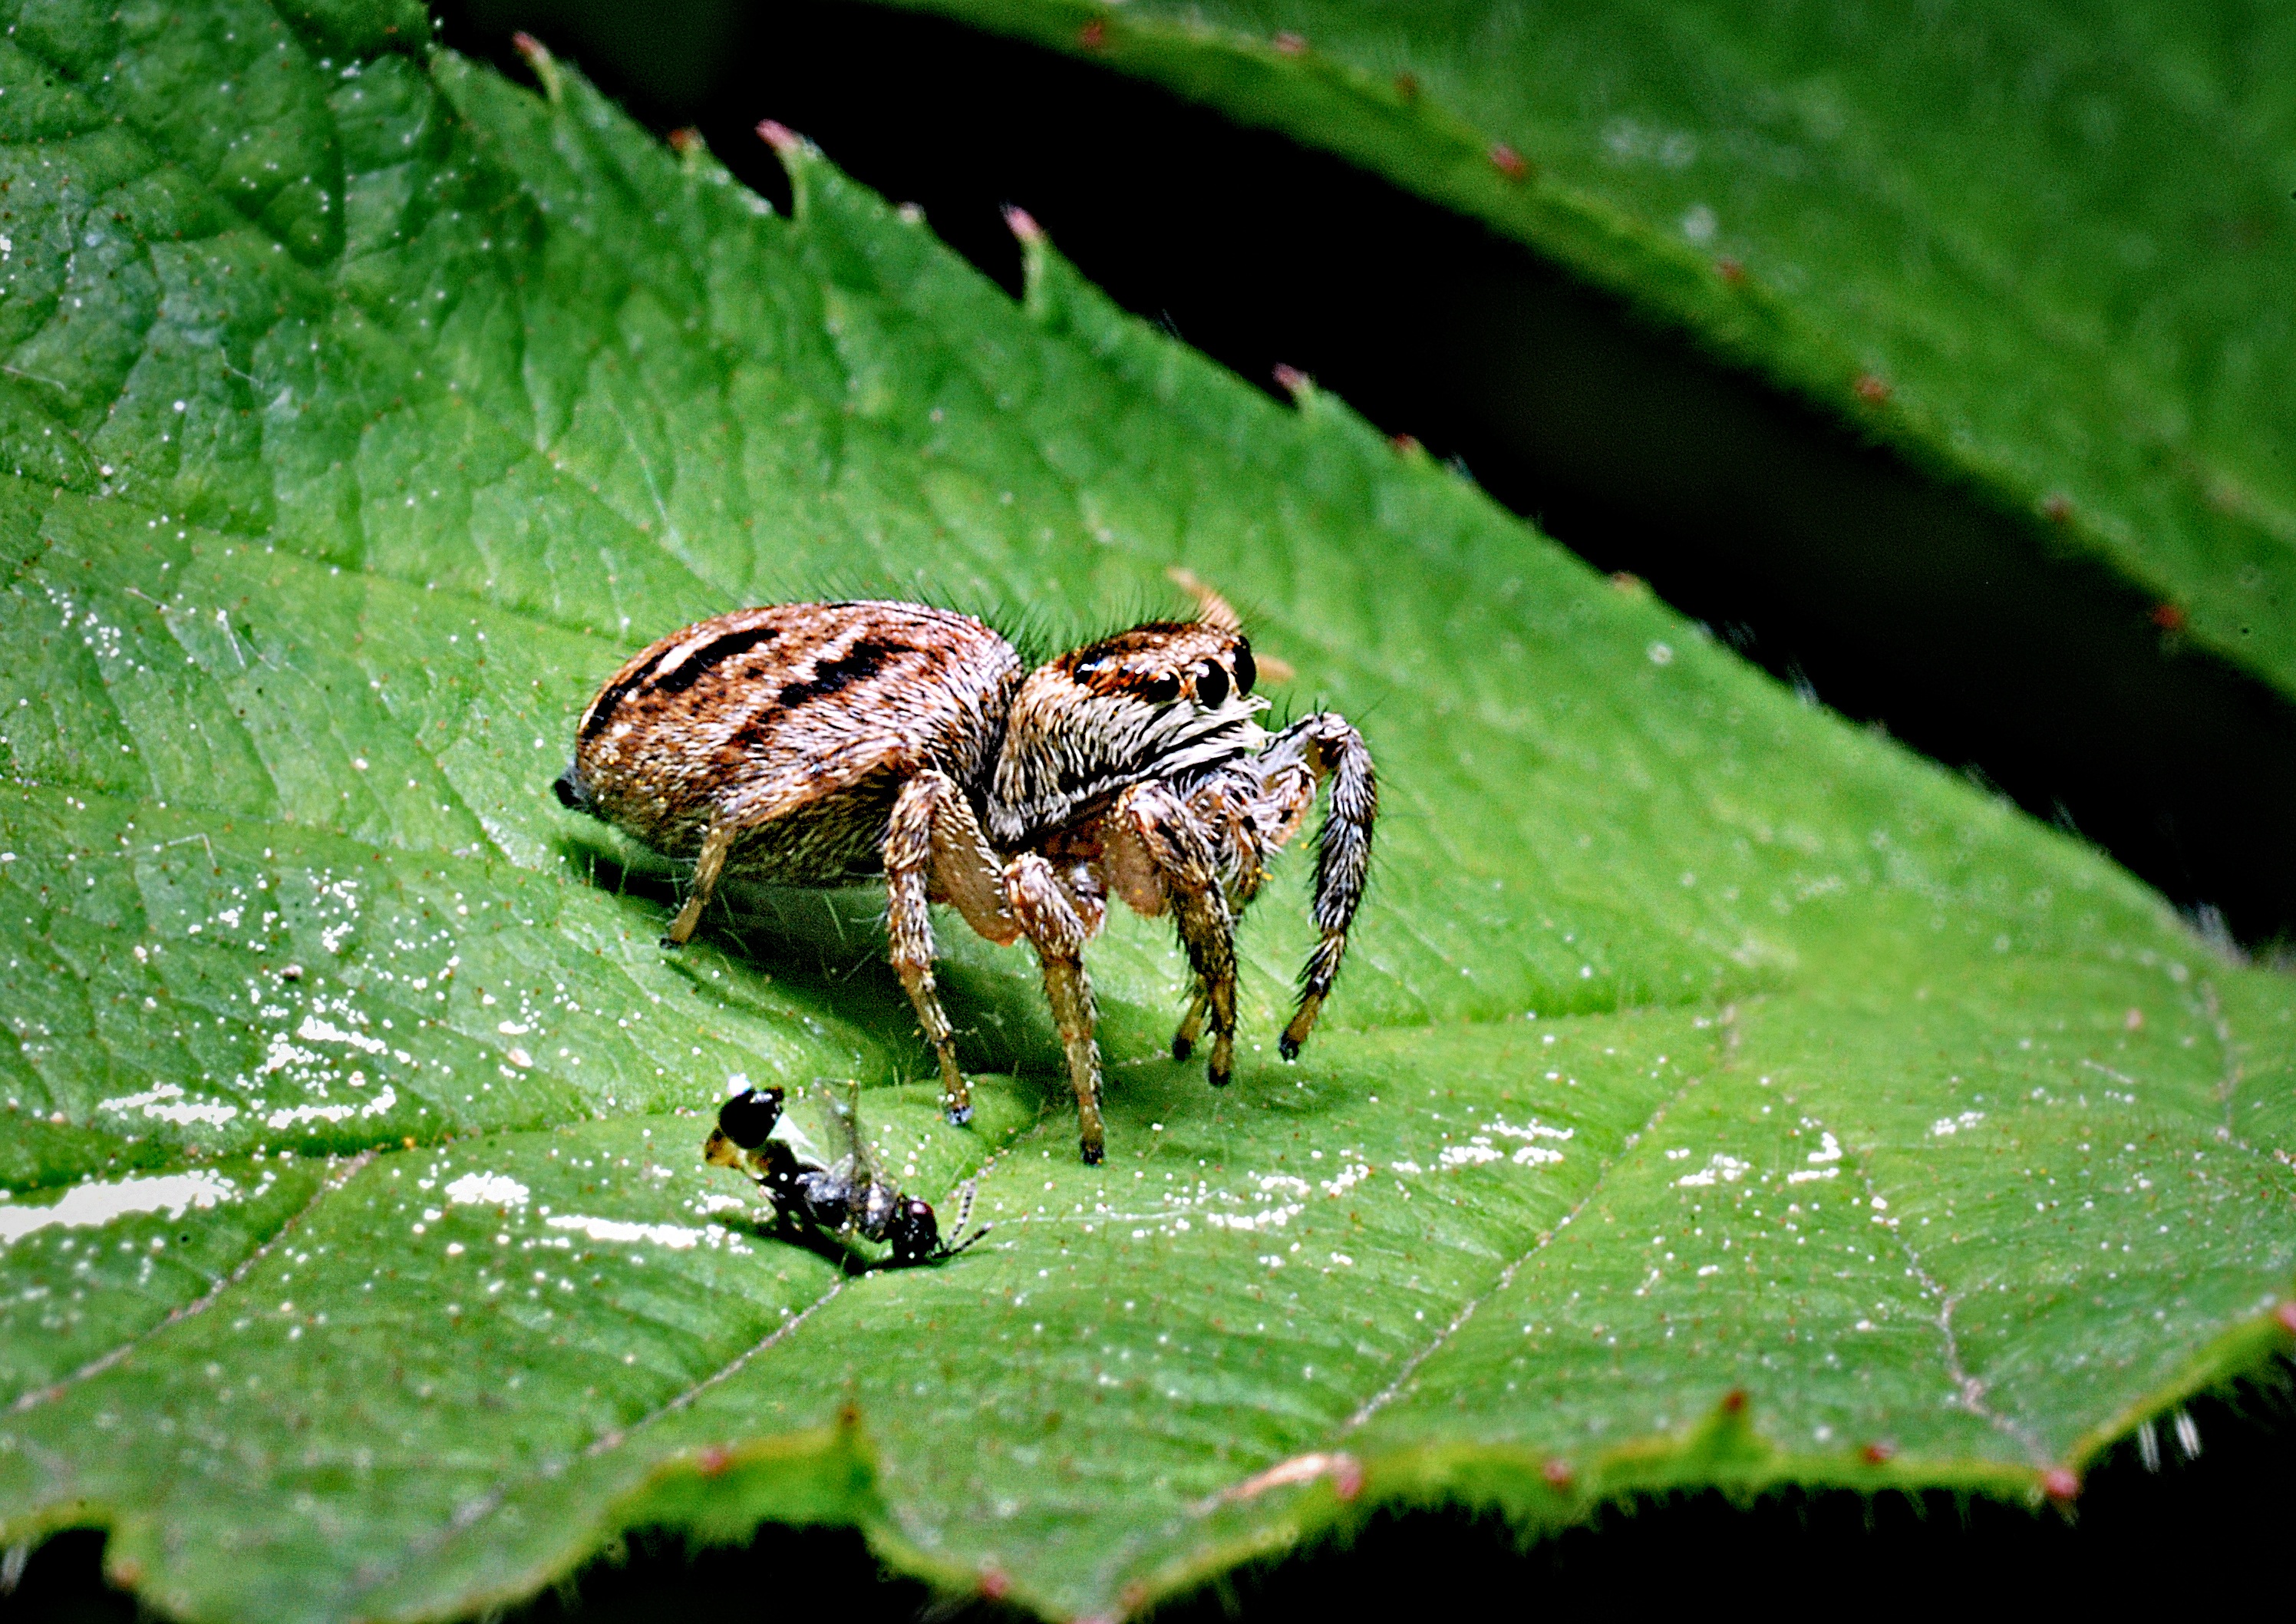
nature, photography, leaf, flower, wildlife, green, insect, macro, botany, frog, amphibian, closeup, fauna, invertebrate, close up, spider, insects, worm, weevil, macro photography, victim, leaf beetle